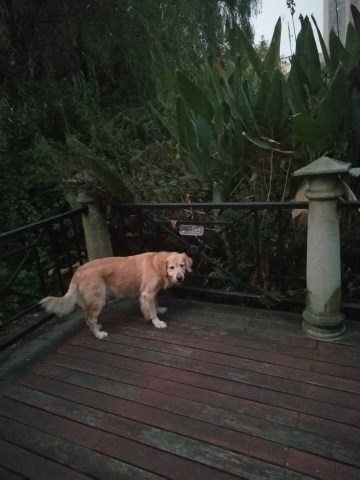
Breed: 5355-n000126-golden_retriever